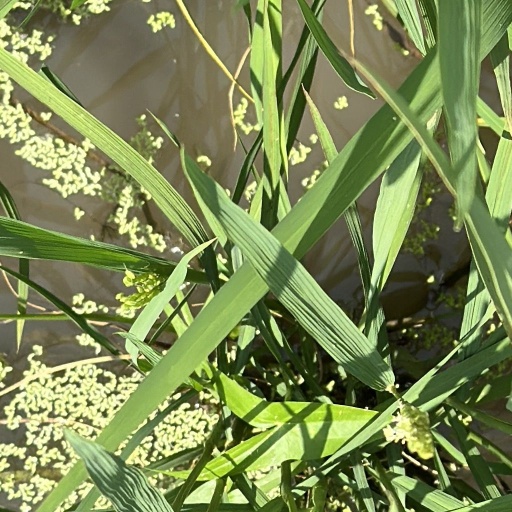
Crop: rice